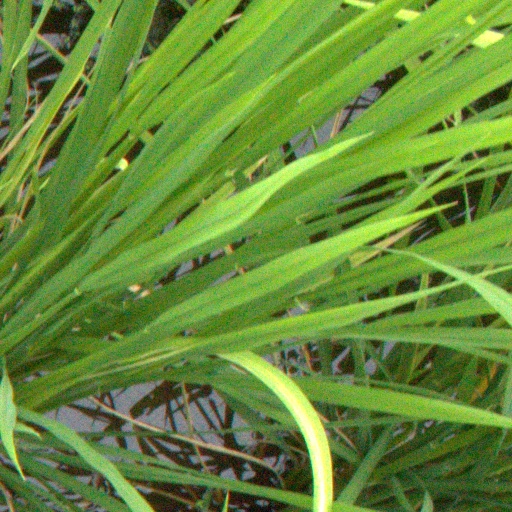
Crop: rice